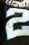
Number: 2